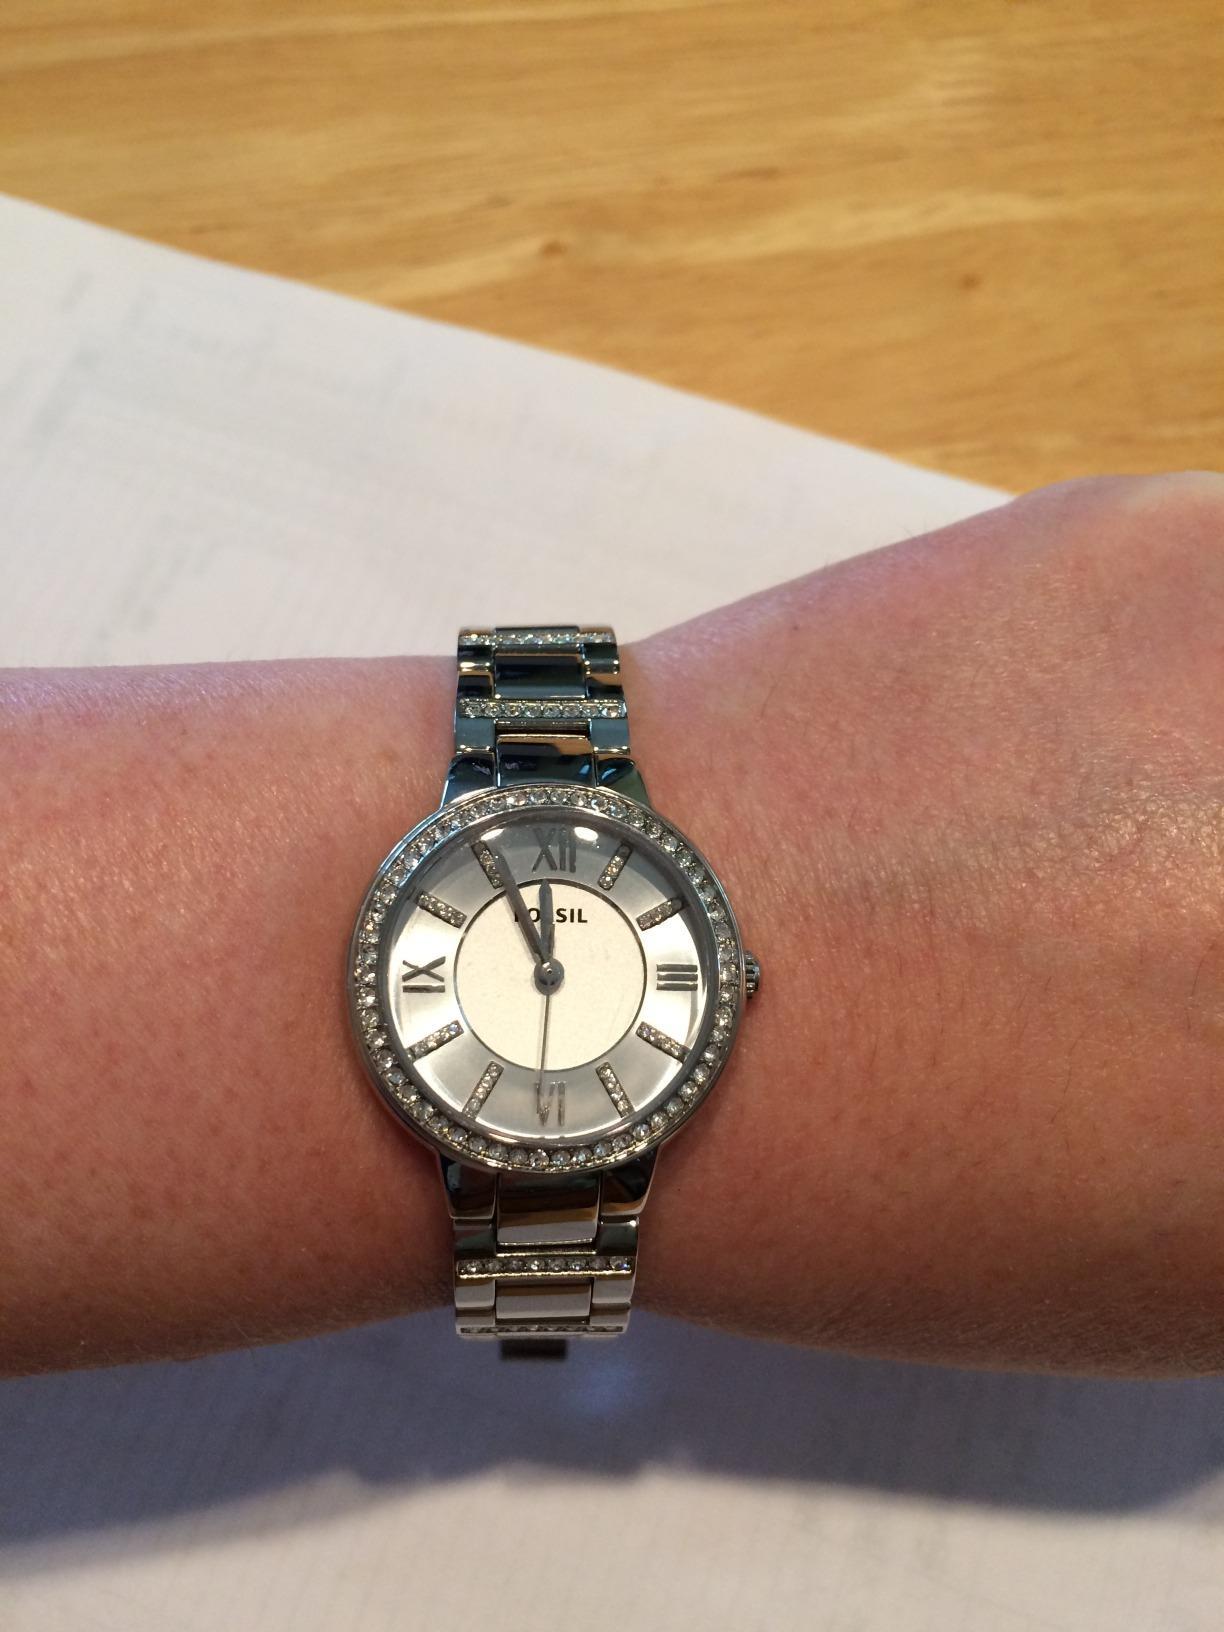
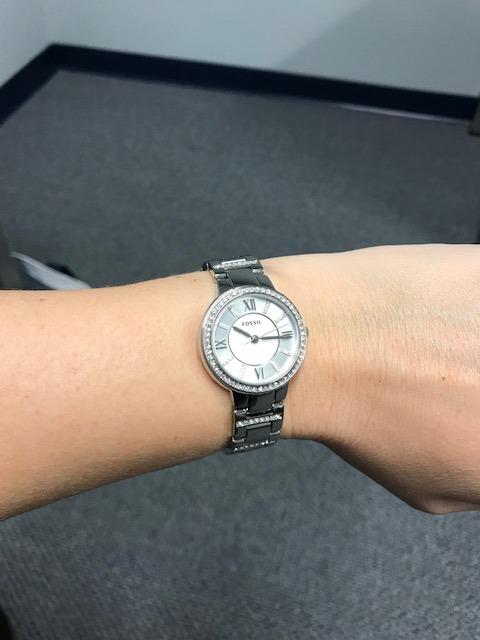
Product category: accessories_watch
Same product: yes